Iron harvest

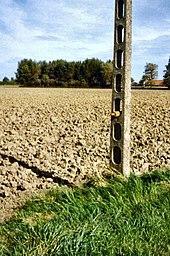
Stokes trench mortar bomb from World War I left in a telegraph pole for disposal in 2004 near Ypres in Belgium

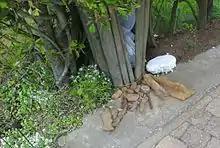
Shell pieces and other battlefield artifacts deposited next to a farmer's bin at Passendale

During World War I, an estimated one tonne of explosives was fired for every square metre of territory on the Western front. As many as one in every four shells fired did not detonate. In the Ypres Salient, an estimated 300 million projectiles that the British and the German forces fired at each other during World War I were duds, and most of them have not been recovered. According to its website, DOVO, the demining unit of the Belgian armed forces, defused more than 200 tons of ammunition in 2019.